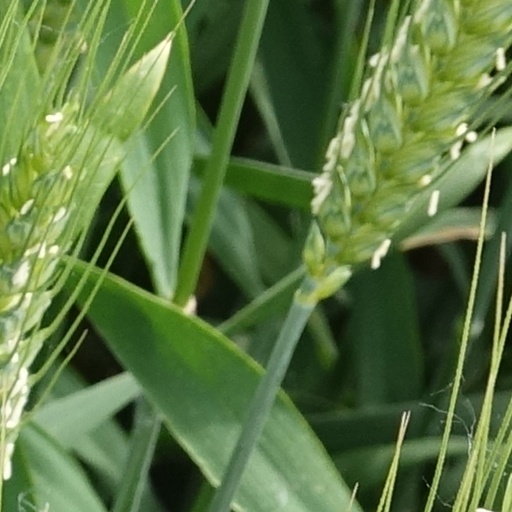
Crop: wheat